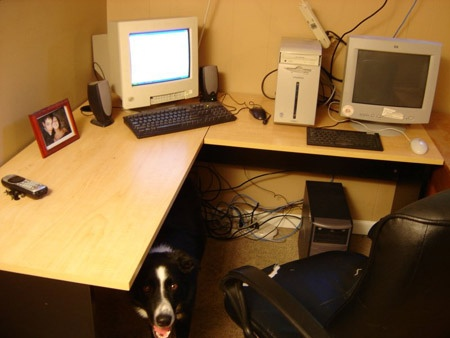
Dog under a business desk with two computers.
A wooden desk has two monitors and a photo, with a dog underneath.
A home computer and desk in a room.
A dog that is hiding under the computer desk.
A dog that is sitting beneath a desk with two computers on it.